The Tonight Show with Conan O'Brien

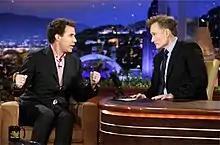
Will Ferrell was O'Brien's first and last guest (first interview pictured) during the show's run

The show's opening began with a nod to "The Tonight Show Starring Johnny Carson", beginning with the classic "" logo used during the 1960s and 1970s, and the announcement that "the following program is brought to you in living color, on NBC", a slogan that would be readopted by NBC soon after.